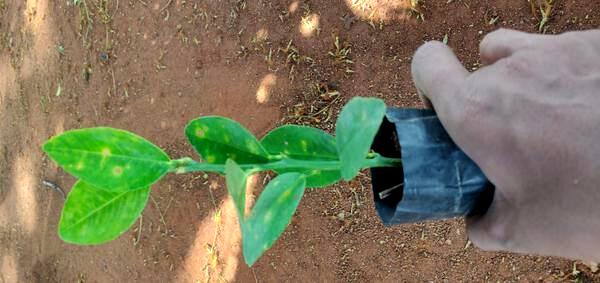
Plant: Lemon